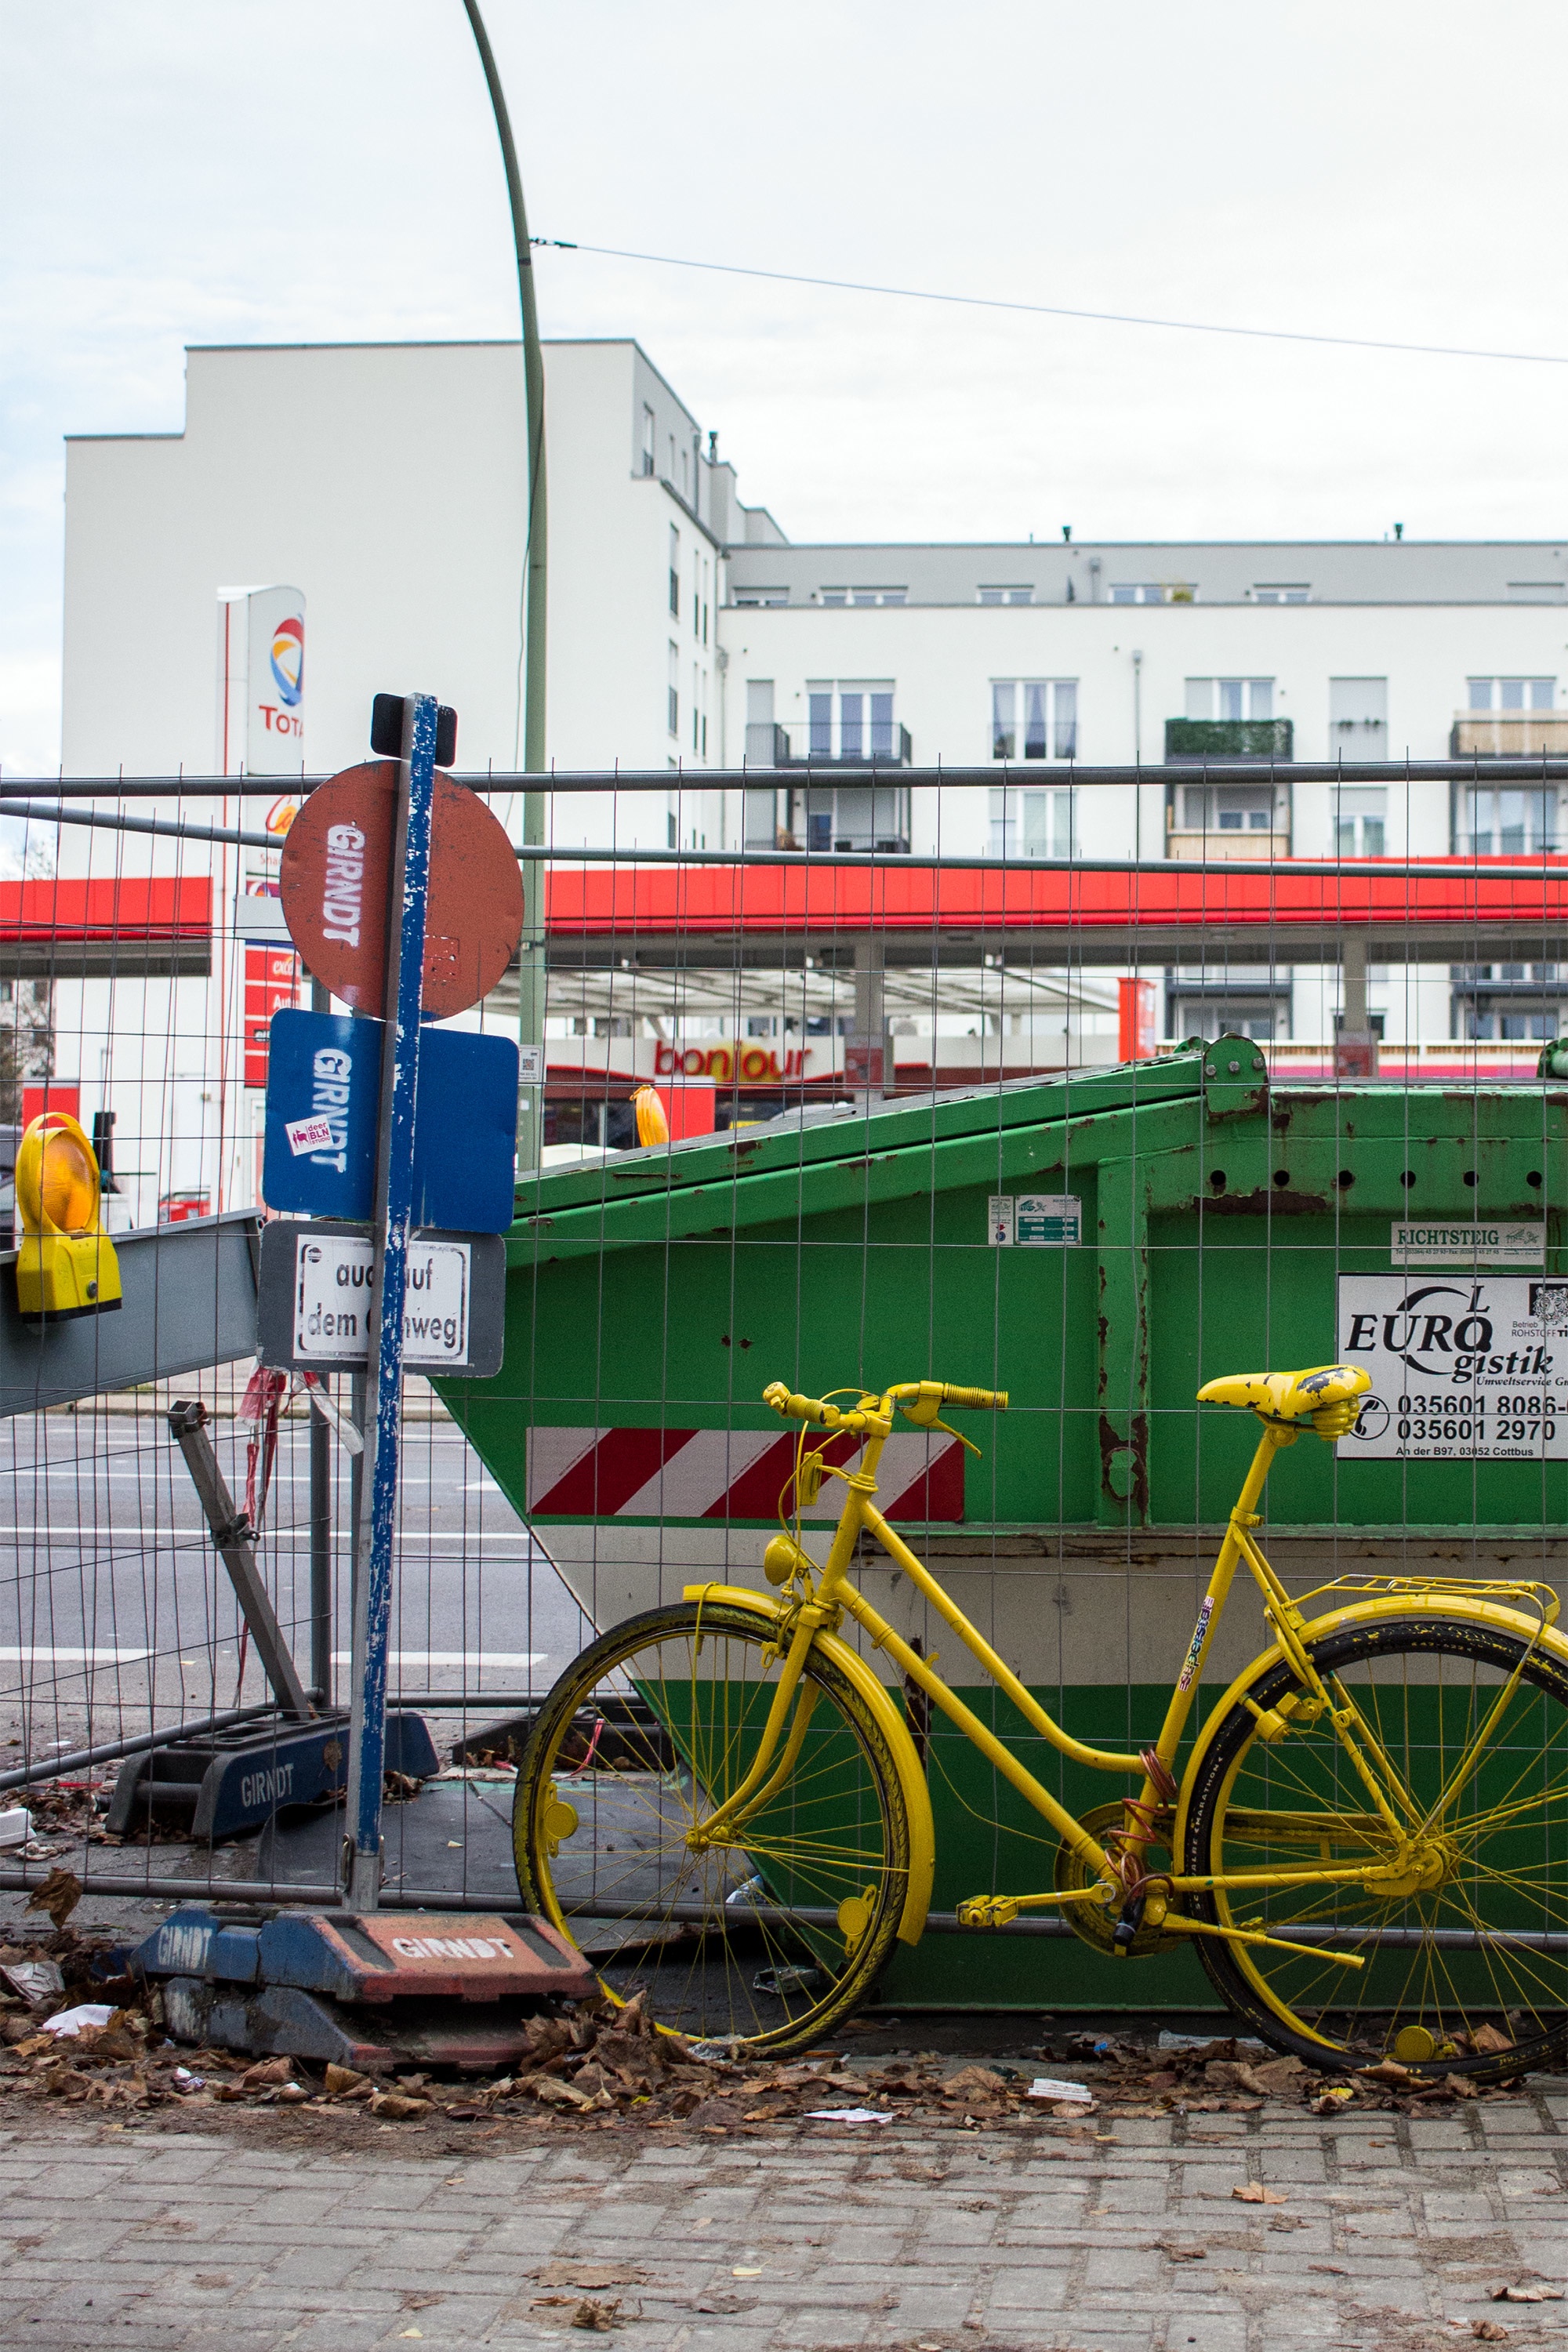
bicycle, transport, vehicle, urban area